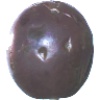
Label: passion_fruit